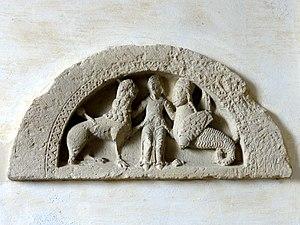
Tympan de l'ancien portail roman, englobé dans le mur occidental du bas-côté sud, à l'intérieur.
L'église Saint-Nicolas est une église catholique paroissiale située à Meulan-en-Yvelines, en France. C'est, depuis la Révolution française, la seule église de la ville. Derrière sa sobre façade néo-classique de 1764, accostée d'un clocher purement fonctionnel de la même année, et derrière ses murs latéraux délabrés sans aucun caractère, se dissimule un édifice gothique édifié en deux campagnes au troisième quart du XIIᵉ siècle et au premier quart du XIIIᵉ siècle, en ce qui concerne les deux premières travées. L'église Saint-Nicolas se distingue surtout par son plan à déambulatoire sans chapelles rayonnantes, et sans transept. Assez curieusement, les quatre piliers cylindriques du rond-point de l'abside portent des chapiteaux à volutes d'angle d'un style roman archaïque. Sinon, l'on trouve des chapiteaux gothiques à feuilles d'eau et à feuilles d'acanthe de bon niveau, et encore sept voûtes d'ogives à grosses nervures subsistant de la première campagne de construction. Cependant, l'église est restée inachevée, et l'étage des fenêtres hautes n'a jamais été construit. Le vaisseau central est donc sombre.